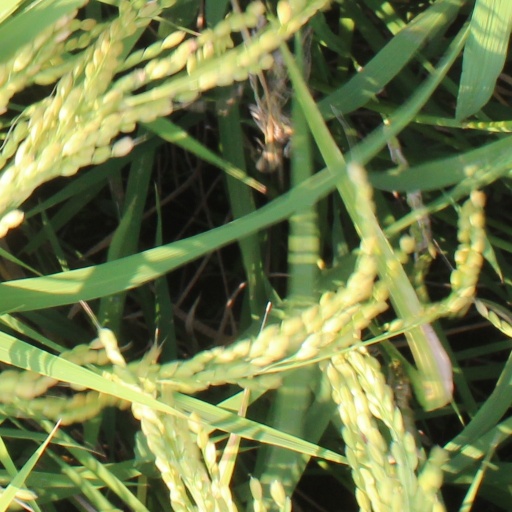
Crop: rice